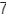
Number: 7